Transport in İzmir

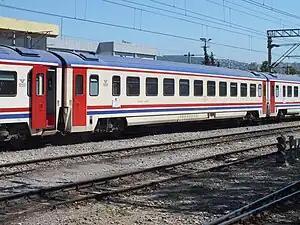
TCDD intercity carriages at Alsancak

The Turkish State Railways operates intercity and regional rail services to and from İzmir. Like Istanbul, İzmir has two main railway stations. Alsancak Terminal and Basmane Terminal. Basmane station services frequent regional train service to the south and southeast of the İzmir Province and mainline trains to Ankara, Bandırma and Afyon as well as regional service to Uşak. Alsancak used to be the main intercity terminal of Izmir, but as of 2023, it is only served by IZBAN trains.